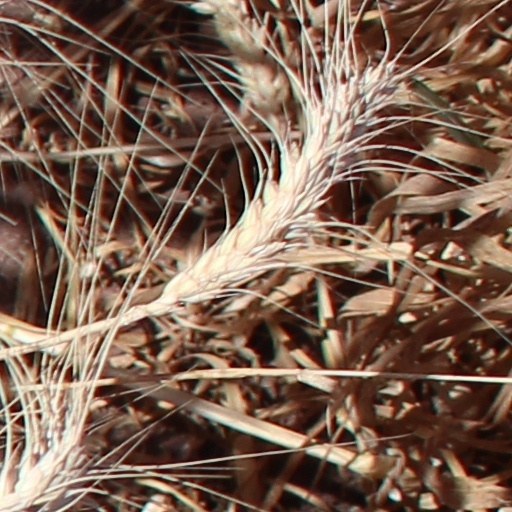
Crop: wheat